Every Move You Make

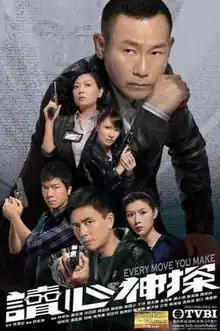
Official poster

Every Move You Make (Traditional Chinese title:) is a 2010 Hong Kong police procedural television serial drama produced by TVB. The 20-episode drama originally aired five days a week, running from 4 to 29 October 2010 on the TVB Jade channel. In the show, Senior Inspector Linus Yiu (Bowie Lam) and his colleagues of West Kowloon Police Headquarters' CID unit use the Facial Action Coding System, body language study, microexpression interpretations, and applied psychology to solve and assist in criminal investigations.